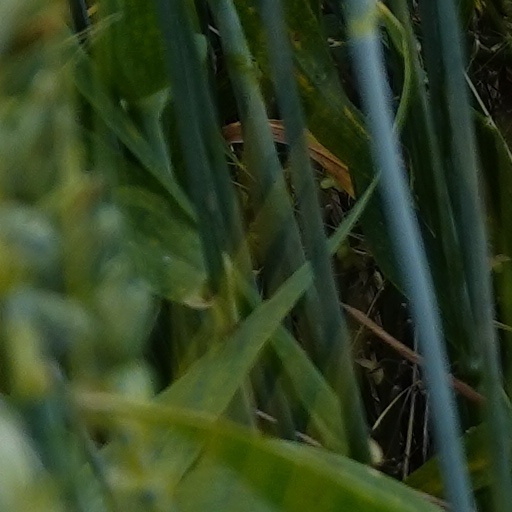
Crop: wheat